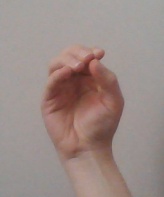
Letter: ha